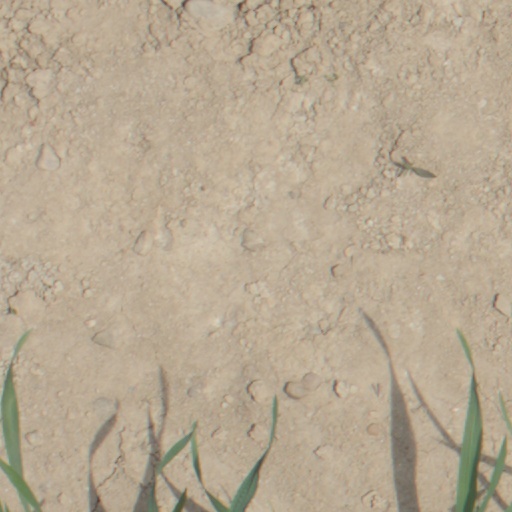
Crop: wheat